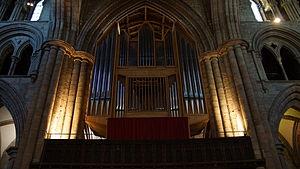
La cathédrale de Durham est située dans la cité de Durham dans le comté de Durham, en Angleterre. Fondée en 1093, c'est le premier édifice anglais à avoir reçu des voûtes sur toutes ses parties, à être à la fois une abbatiale et une cathédrale, le siège d'un pèlerinage important aux reliques de saint Cuthbert et un point de défense de l'Angleterre face à l'Écosse. Elle est inscrite avec le château de Durham au Patrimoine mondial de l'UNESCO en 1986.